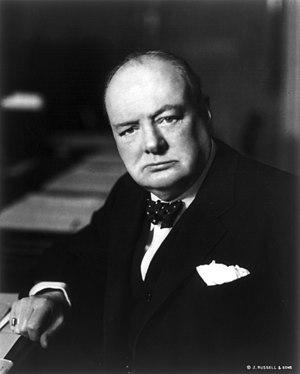
ESTP est une abréviation utilisée dans le cadre du Myers-Briggs Type Indicator au sujet de l'un des 16 types psychologiques du test. Il est l'un des quatre types appartenant au tempérament Artisan.